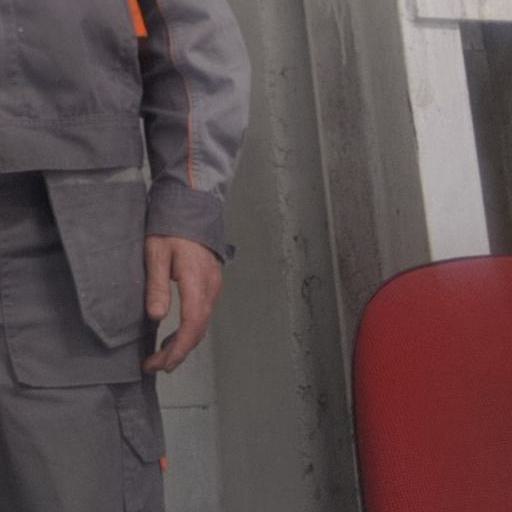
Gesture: no_gesture